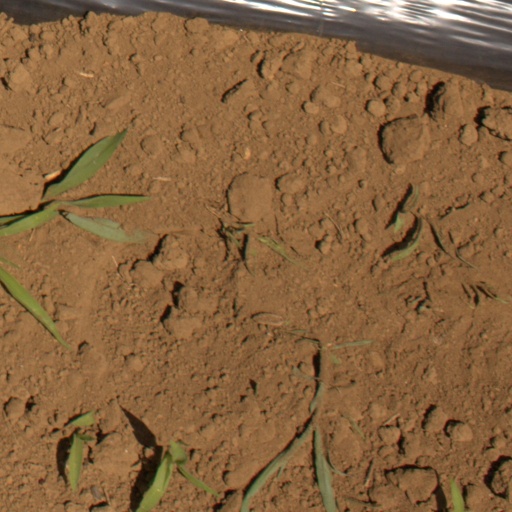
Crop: Jerusalem artichoke